Darius II

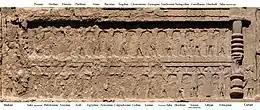
Soldiers of the Empire, on the tomb of Darius II.

After Darius took power, he arranged diplomatic marriages between his own family and that of Hydarnes in Armenia. Darius’ eldest son, Arsaces (the future Artaxerxes II), married Hydarnes’ daughter, Stateira. Hydarnes’ son, Terituchmes, married Darius’ daughter, Amestris. When Hydarnes died, Terituchmes inherited his position as Satrap of Armenia but came to resent his royal marriage. According to Ctesias, the new Satrap was in love with his own sister, Rhoxane and made plans to murder Amestris and marry Rhoxane instead.